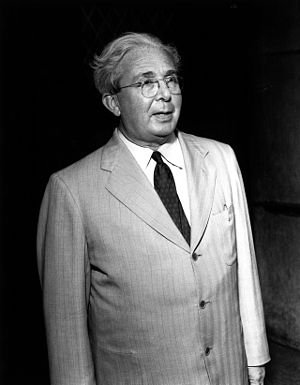
Leó Szilárd
Leó Szilárd var en jødisk fysiker som udtænkte den atomare kædereaktion og arbejdede på Manhattan-projektet.